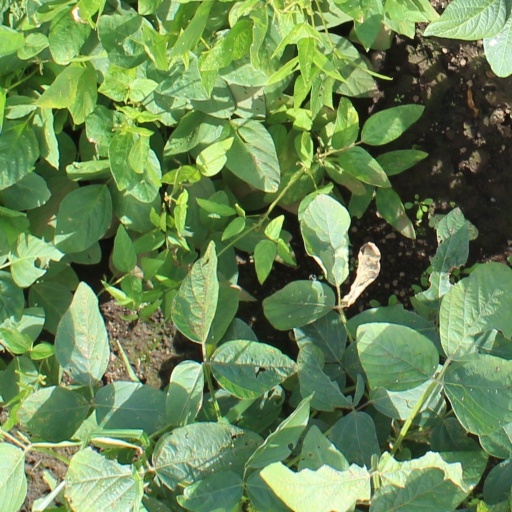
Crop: soybean